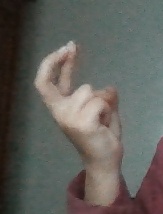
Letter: zay